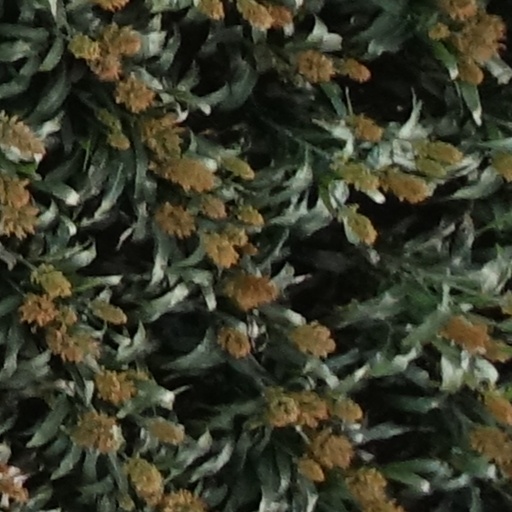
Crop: sorghum